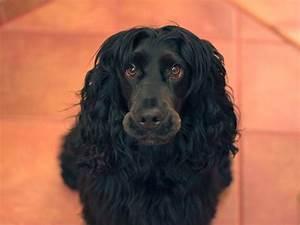
dog